Papyrus Oxyrhynchus 246

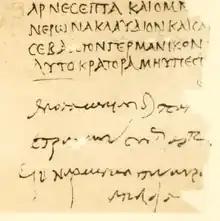
The lower part of P. Oxy. 246, showing the uncial hand of the main text and the cursive signatures of the signatory officials.

Papyrus Oxyrhynchus 246 (P. Oxy. 246 or P. Oxy. II 246) is a fragment of a registration of some sheep, written in Greek. It was discovered in Oxyrhynchus. The manuscript was written on papyrus in the form of a sheet. It is dated to 24 July 66. Currently it is housed in the Cambridge University Library (Add. Ms. 4052) in Cambridge.